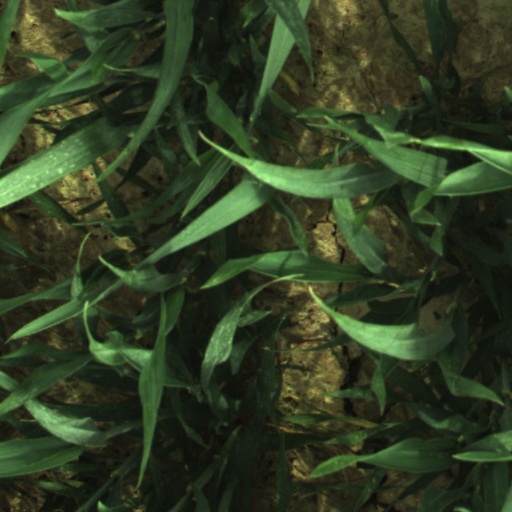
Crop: wheat